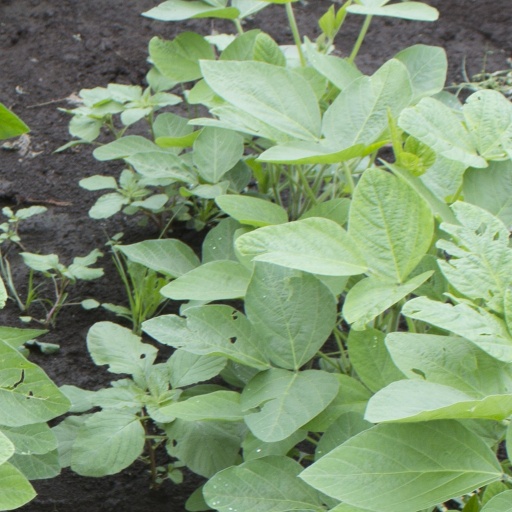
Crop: soybean